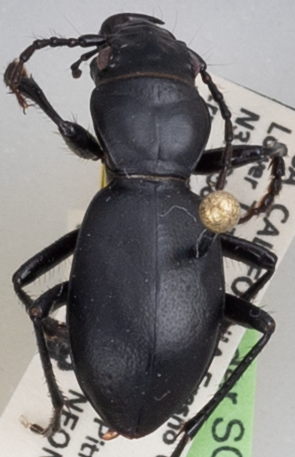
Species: Omus californicus
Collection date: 2022-06-23
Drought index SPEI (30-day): -0.722
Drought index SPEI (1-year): -1.28
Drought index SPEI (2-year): -2.09